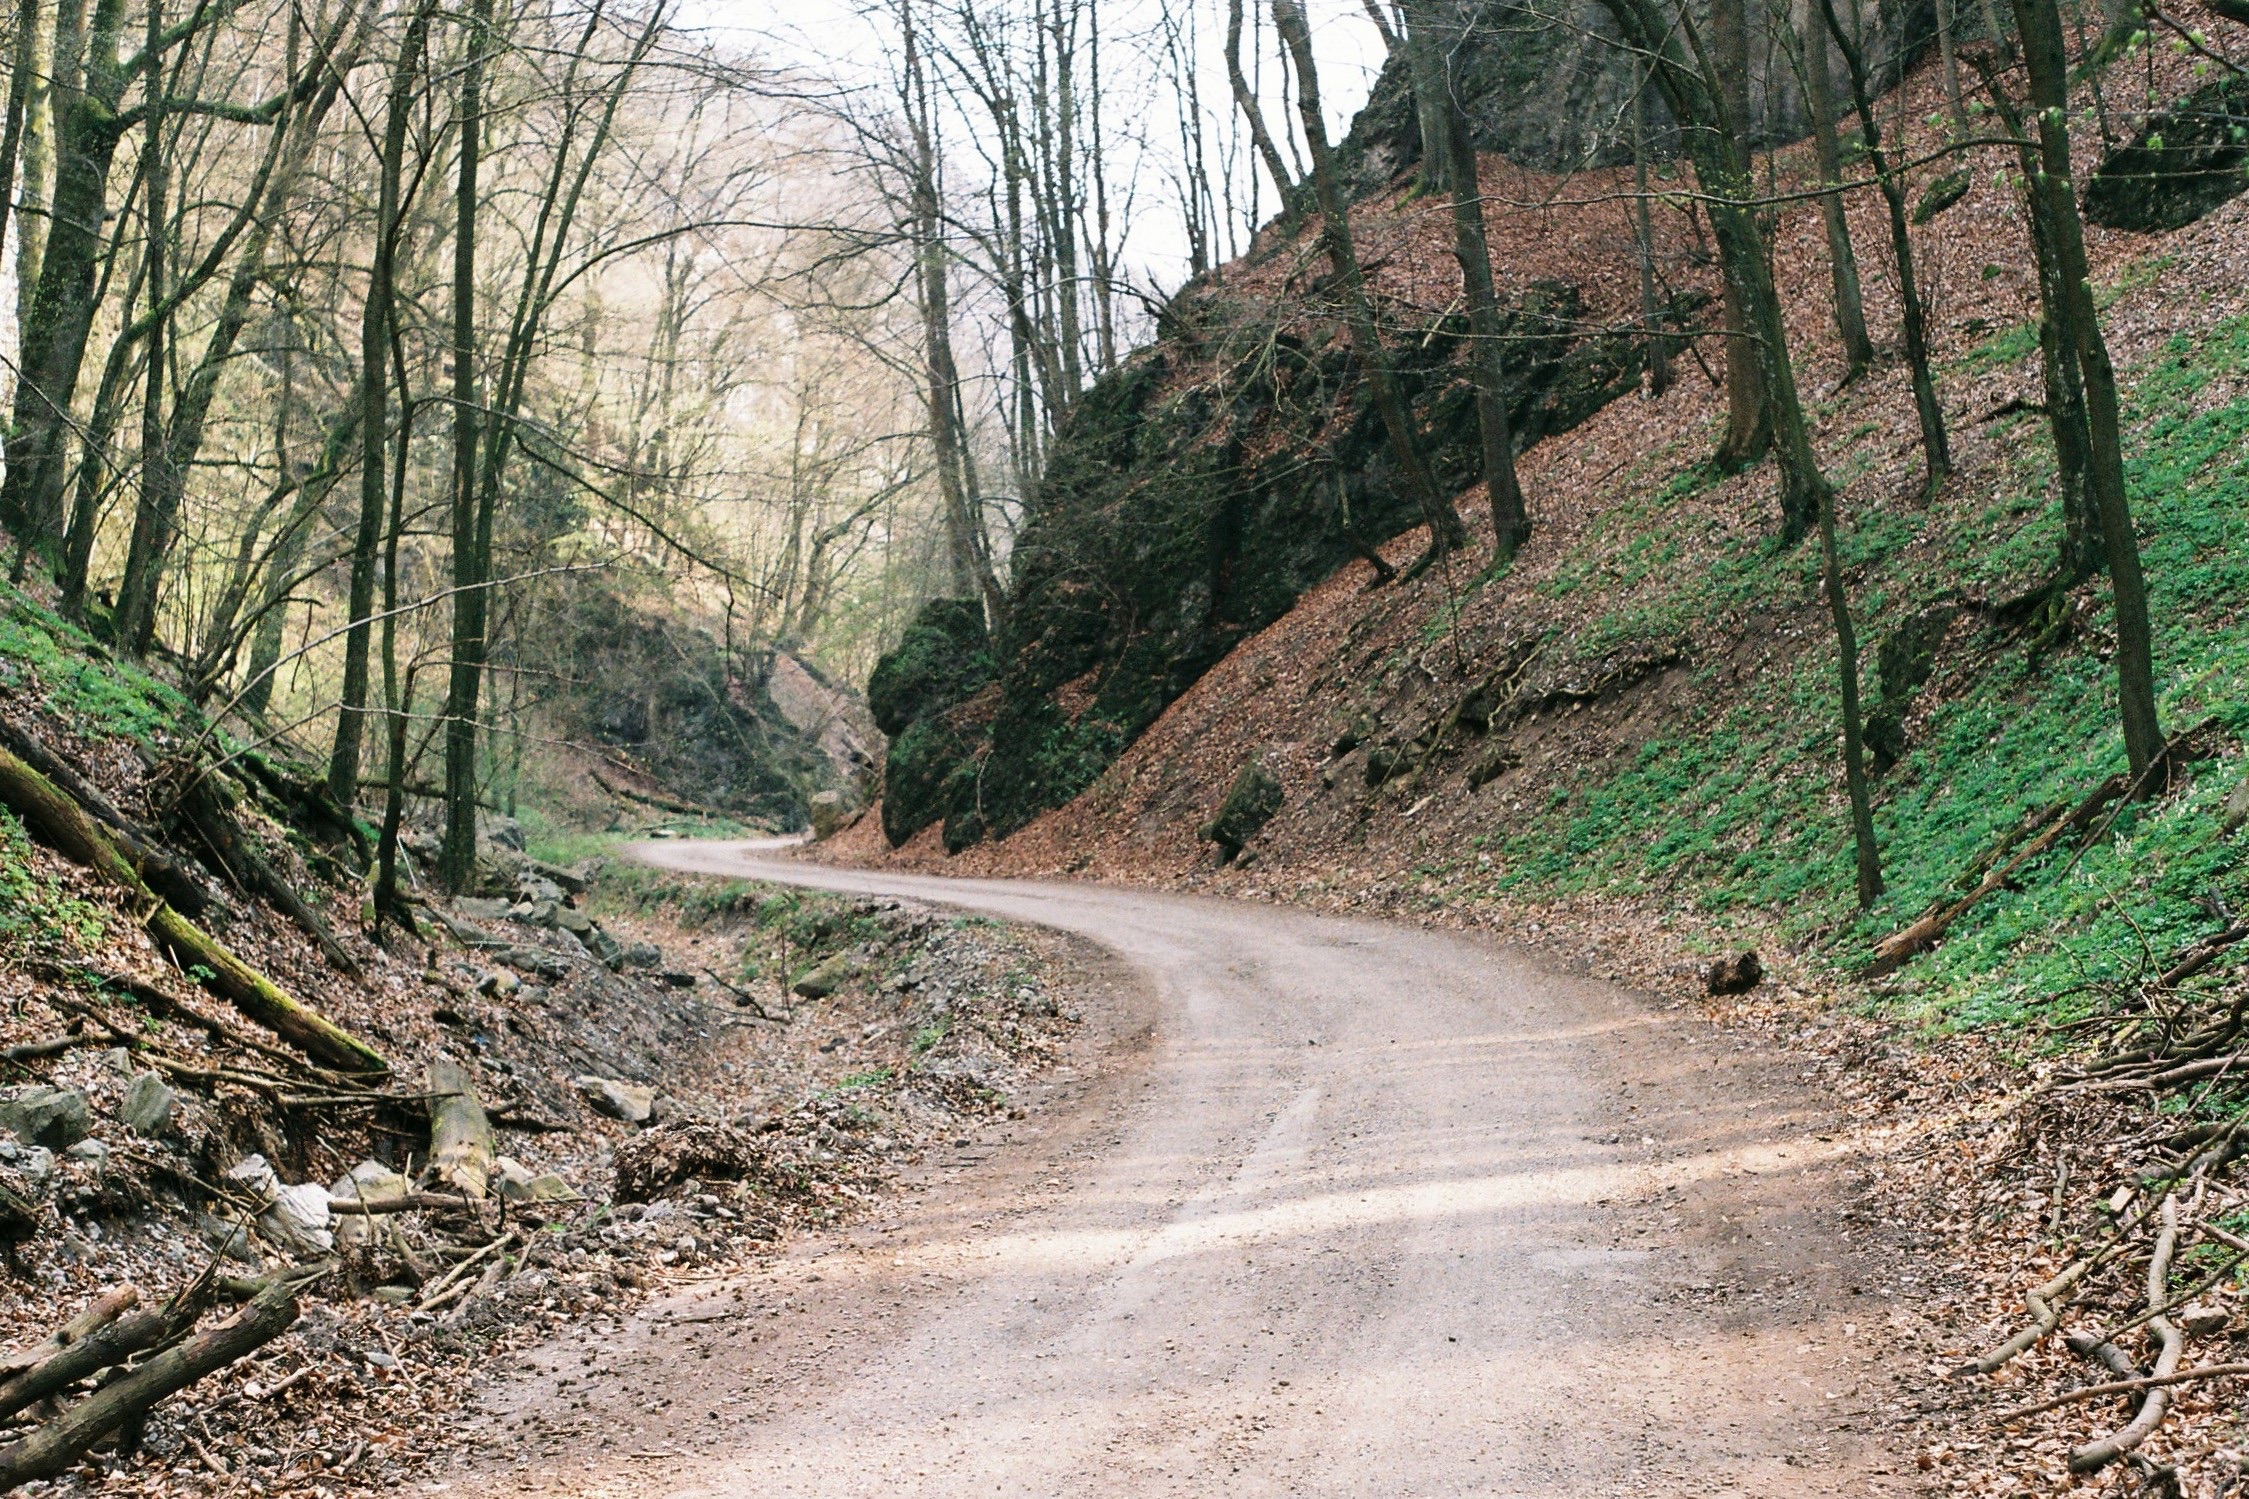
tree, nature, forest, path, wilderness, road, trail, valley, dirt road, soil, infrastructure, woodland, habitat, rural area, natural environment, geological phenomenon, nonbuilding structure